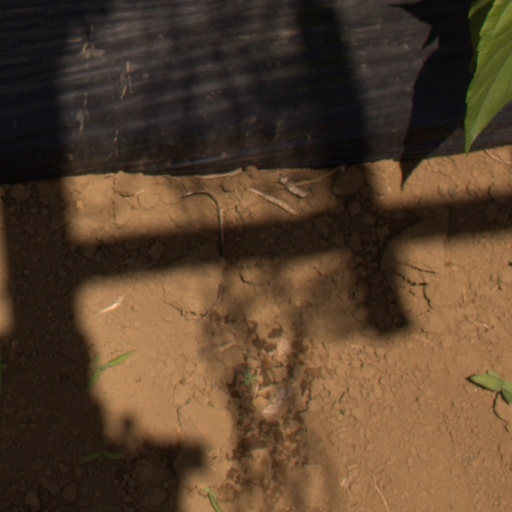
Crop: Jerusalem artichoke